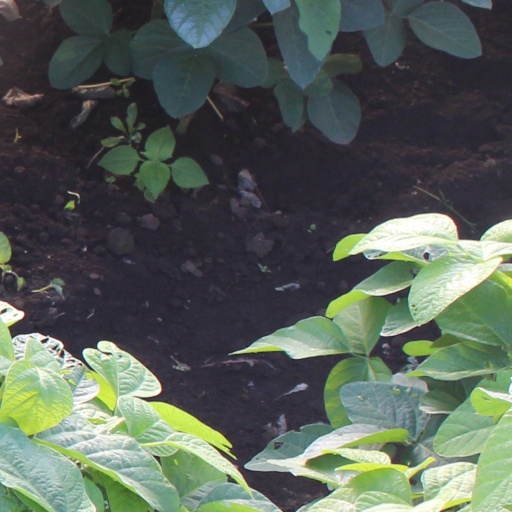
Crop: soybean